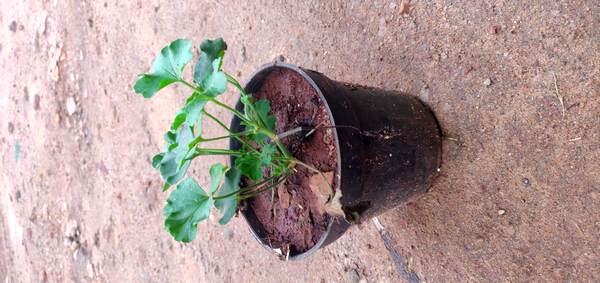
Plant: Geranium